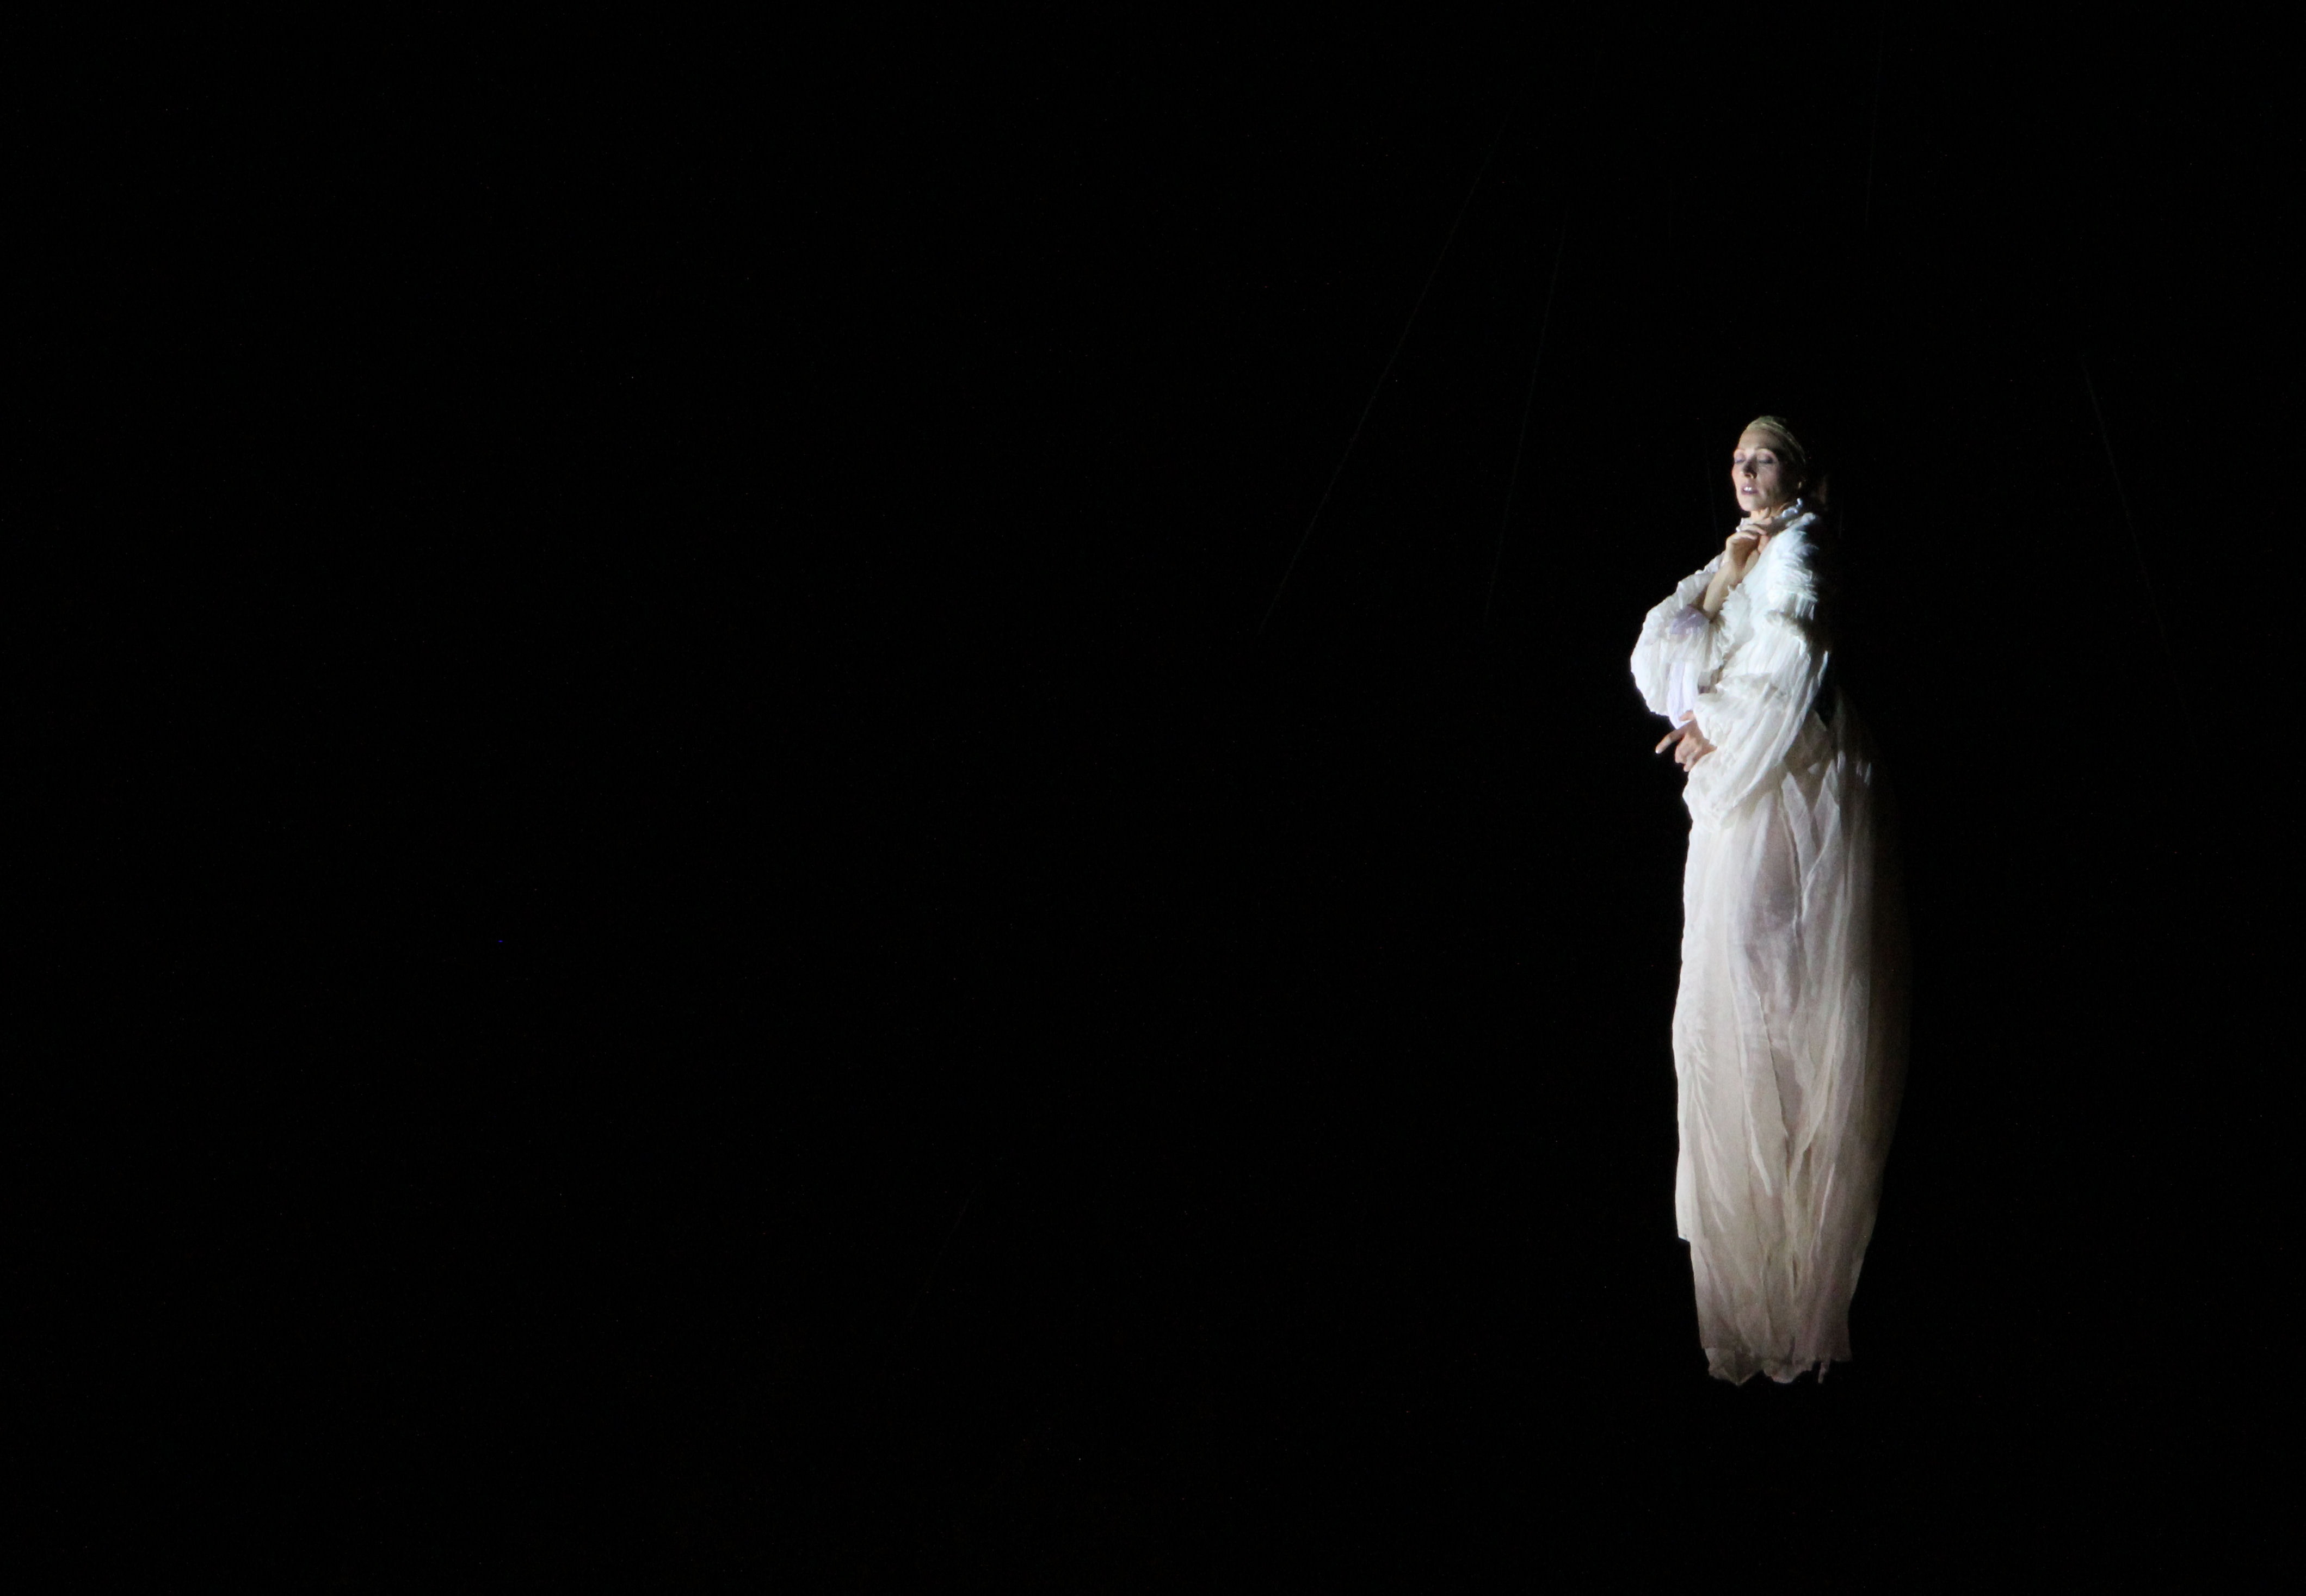
black and white, woman, white, night, dance, show, flight, darkness, performance art, sports, ghost, entertainment, performing arts, team sport, monochrome photography, modern dance, concert dance